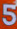
Number: 5